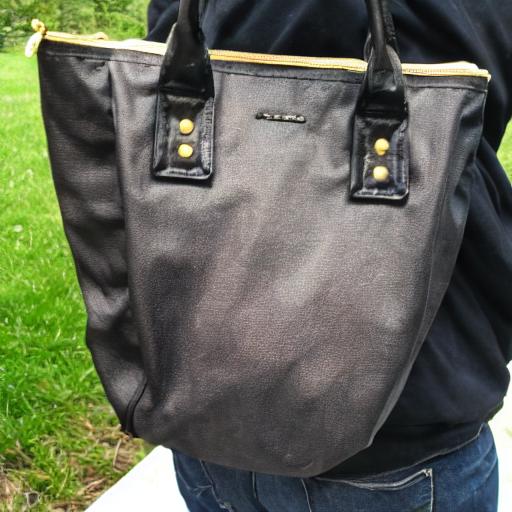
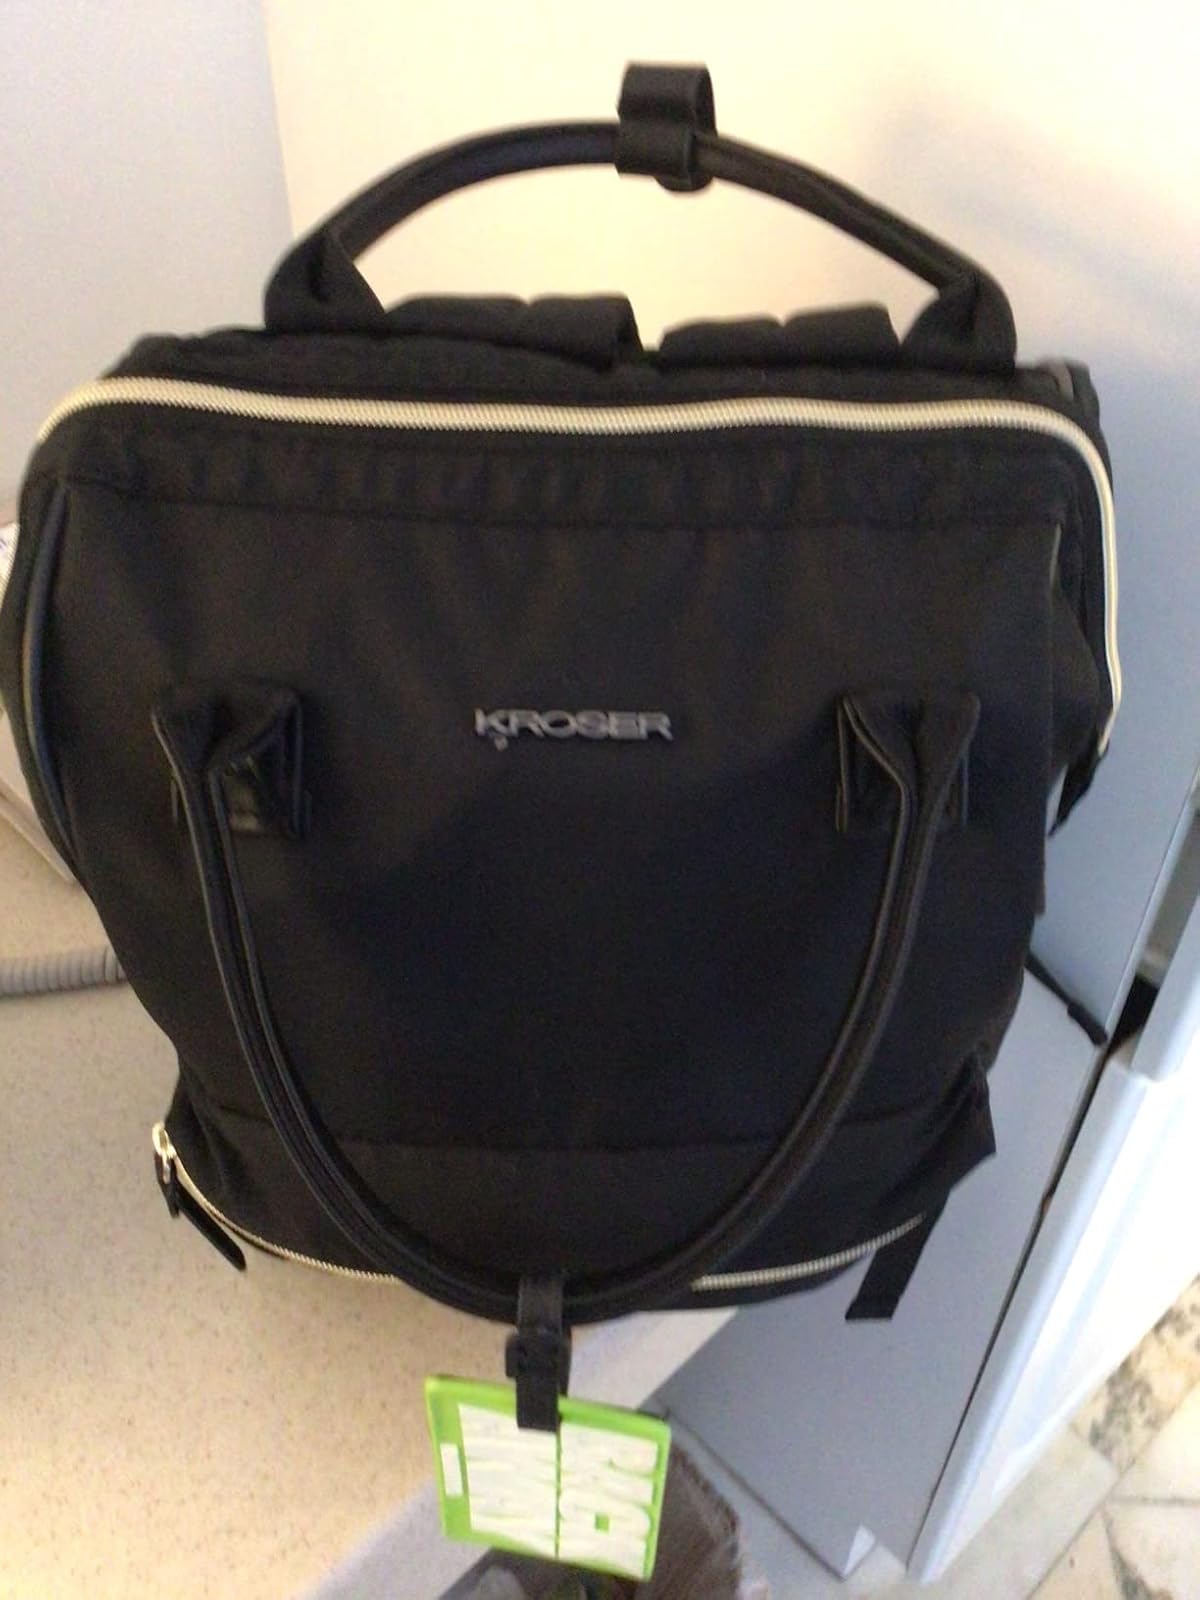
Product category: bag
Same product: no